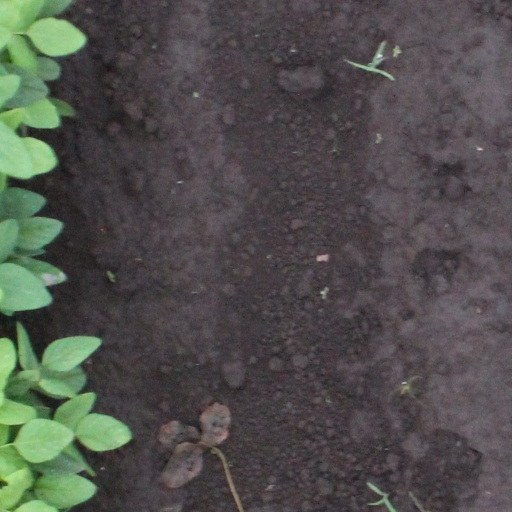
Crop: soybean